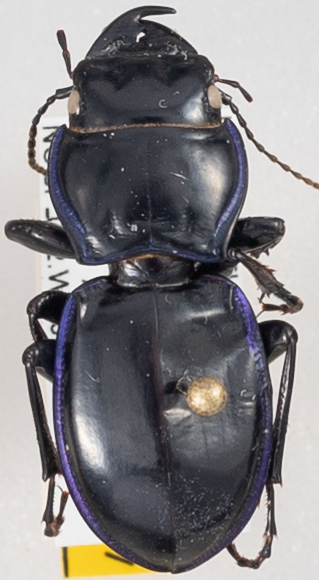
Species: Pasimachus elongatus
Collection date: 2022-06-28
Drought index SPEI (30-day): -0.844
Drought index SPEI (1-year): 0.01
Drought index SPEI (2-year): -1.28